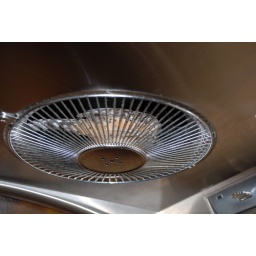
bird stuck in kitchen